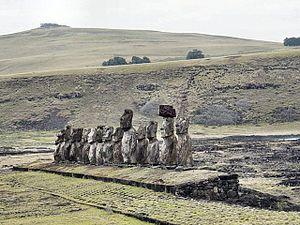
Les Hanau epe ou également Hanau eepe, qui signifierait « longues oreilles », est un peuple semi-légendaire qui aurait vécu sur l'île de Pâques, où ils seraient entrés en conflit avec un autre peuple autochtone connu sous le nom de Hanau momoko ou « courtes oreilles ». Une bataille décisive s'est produite qui a conduit à la défaite et à l'extermination des Hanau epe. Selon la légende, ces événements sont censés avoir eu lieu entre le XVIᵉ siècle et le XVIIIᵉ siècle, probablement à la fin du XVIIᵉ siècle.
Le Poike est un volcan du Chili situé à la pointe orientale de l'île de Pâques.